American Theatre Wing

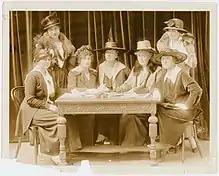
Founding members of Stage Women's War Relief (from left): Mary Kirkpatrick, Dorothy Donnelly, Jessie Bonstelle, Rachel Crothers, Elizabeth Tyree, May Budeley, Eleanor Gates

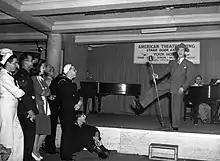
Servicemen enjoying a performance at the New York City Stage Door Canteen in 1942.

Stage Women's War Relief was founded in 1917 to organize charitable giving in support of the war effort. Its founders, led by playwright and director Rachel Crothers, included the actress and playwright Louise Closser Hale and actresses Dorothy Donnelly, Josephine Hull, Minnie Dupree, Elizabeth Tyree and Louise Drew. The organization established workrooms for sewing uniforms and other garments (with total output totaling 1,863,645 articles), set up clothing and food collection centers, sold Liberty Bonds, and opened a canteen on Broadway for servicemen. It also presented benefit performances to raise money, including some held in a temporary "Liberty Theater" built outside the New York Public Library. In total, the group raised nearly $7,000,000 for the war effort.